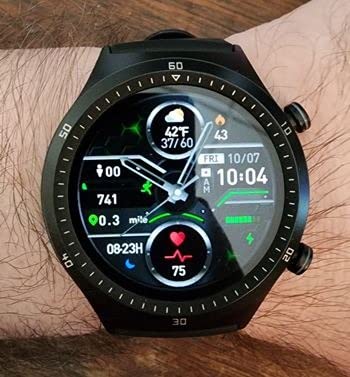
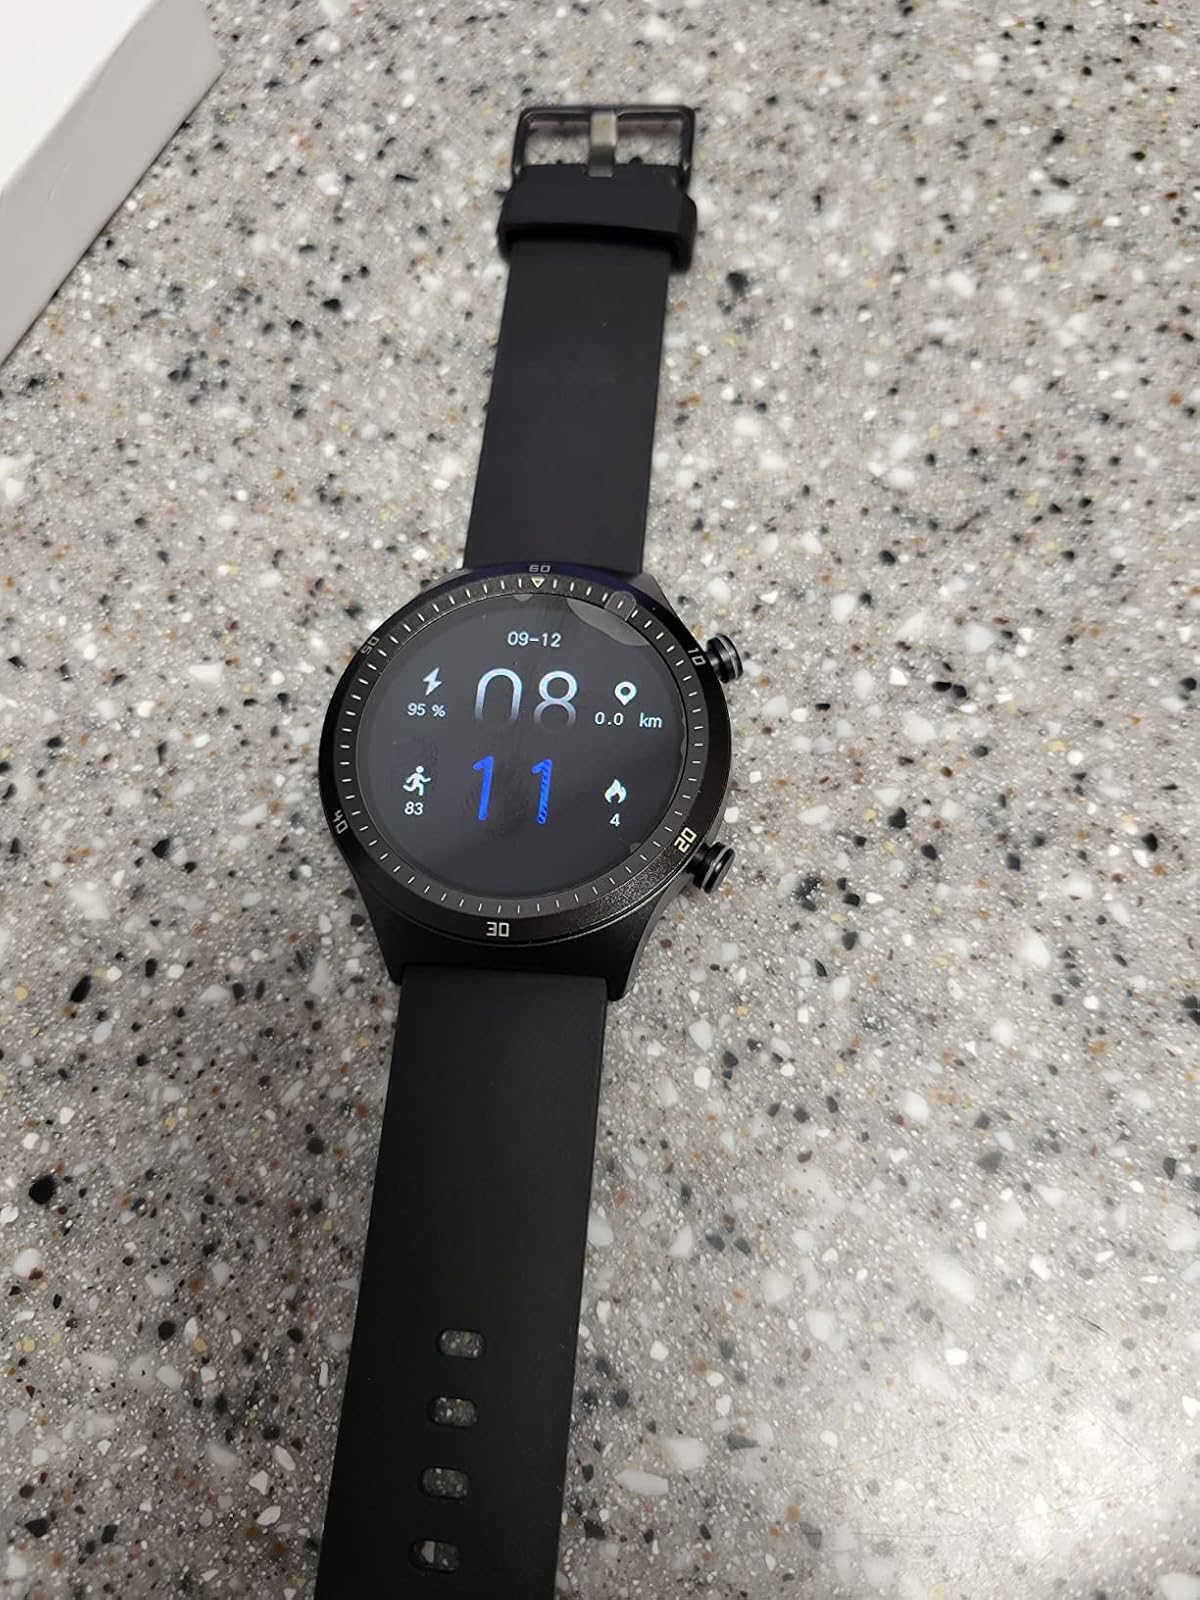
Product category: smartwatch
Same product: yes